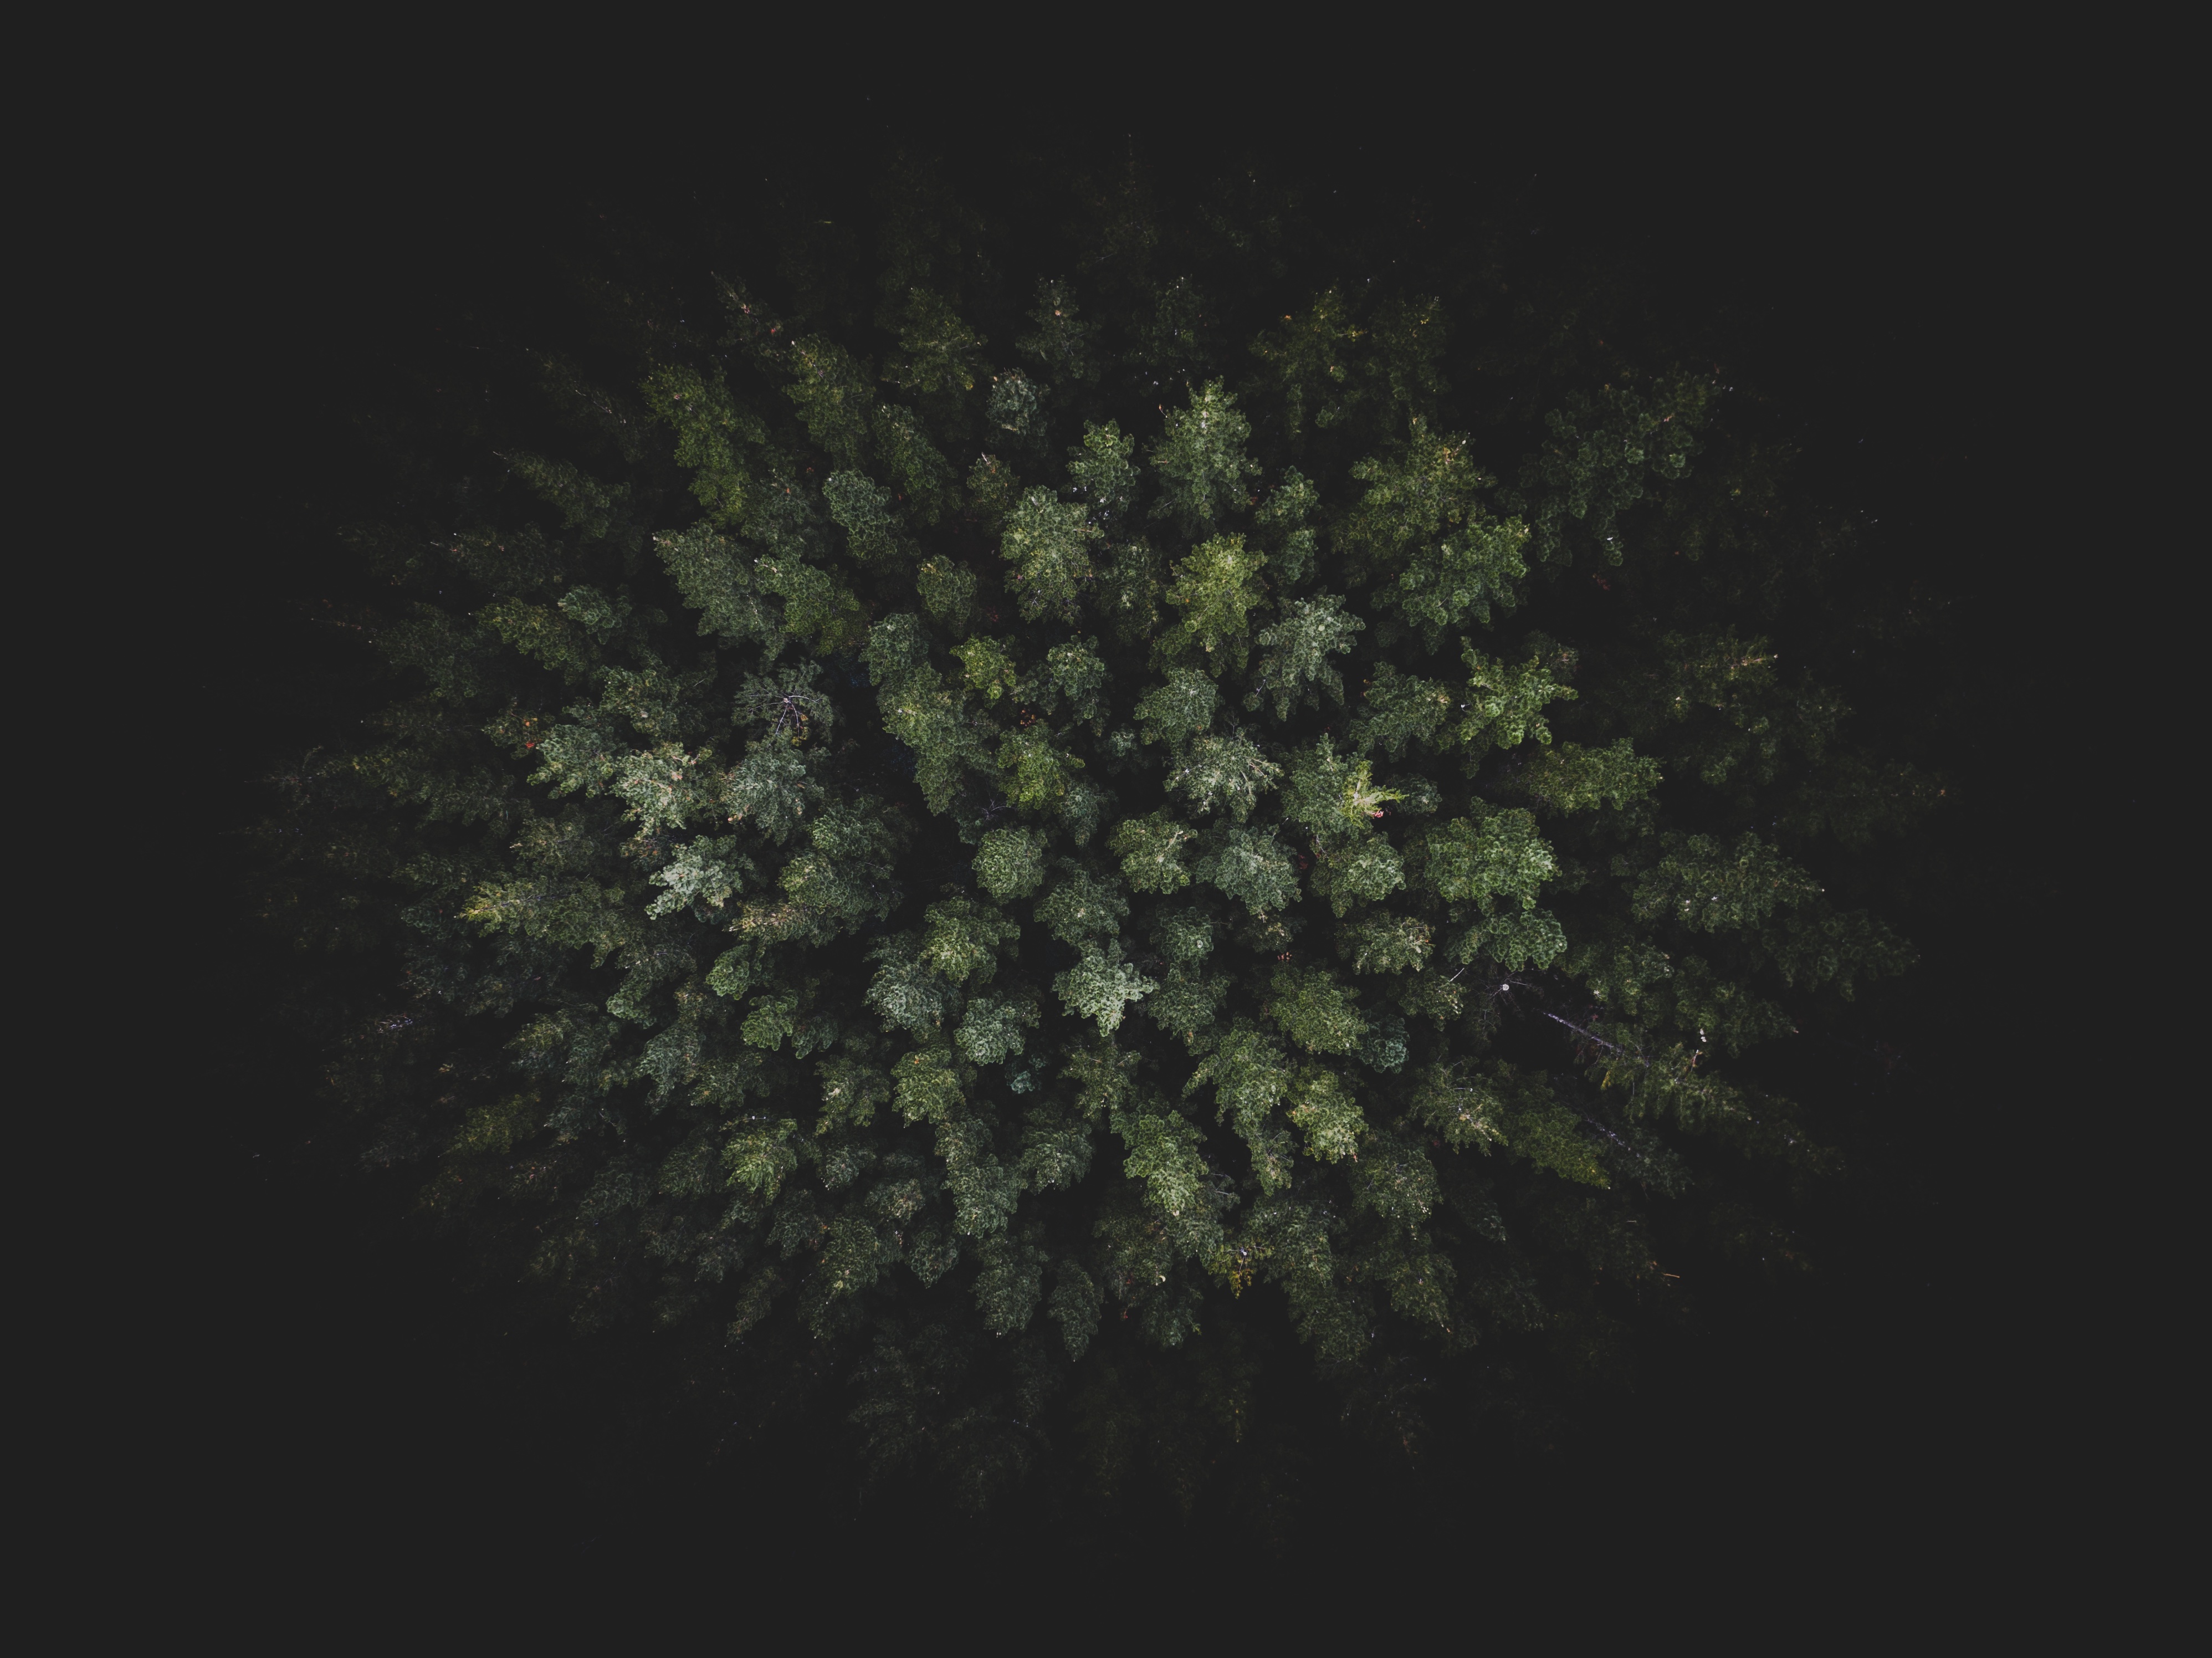
tree, branch, black and white, plant, texture, leaf, flower, pattern, green, darkness, flora, circle, design, symmetry, macro photography, monochrome photography, woody plant, computer wallpaper, fractal art